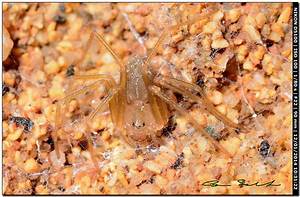
Label: spider